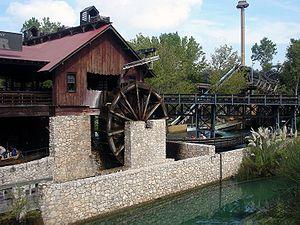
Silver River Flume est une attraction aquatique de type bûches, située dans le parc à thème espagnol PortAventura à Salou.